Igneous intrusion

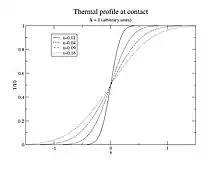
Thermal profiles at different times after intrusion, illustrating square root law

An intrusion of magma loses heat to the surrounding country rock through heat conduction. Near the contact of hot material with cold material, if the hot material is initially uniform in temperature, the temperature profile across the contact is given by the relationship